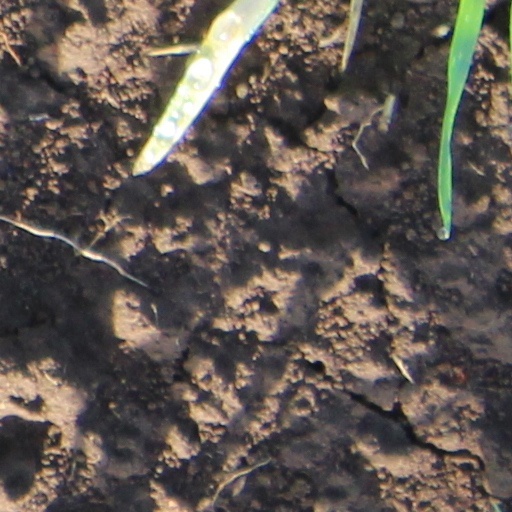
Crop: wheat